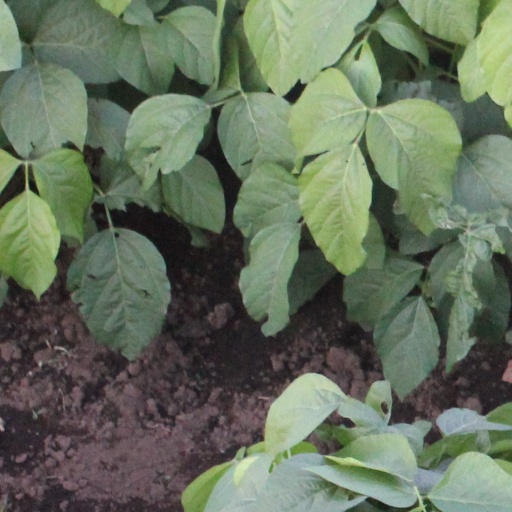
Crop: soybean